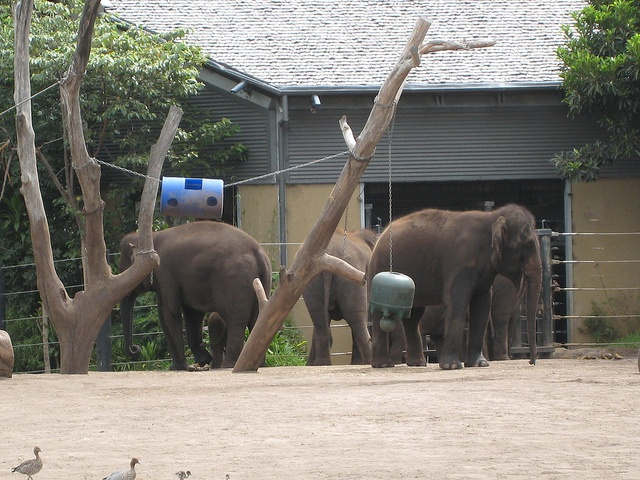
About four elephants and several birds are in an enclosure near some trees and a building.
A herd of elephants stands in an enclosure.
Several elephants in a pen with play things.
Three elephants with toys in an enclosure and some birds walking around the ground.
A group of elephants walking around in an enclosure